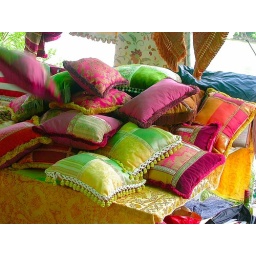
The monthly market at Ponte Milvio (along the bike path) in Rome.